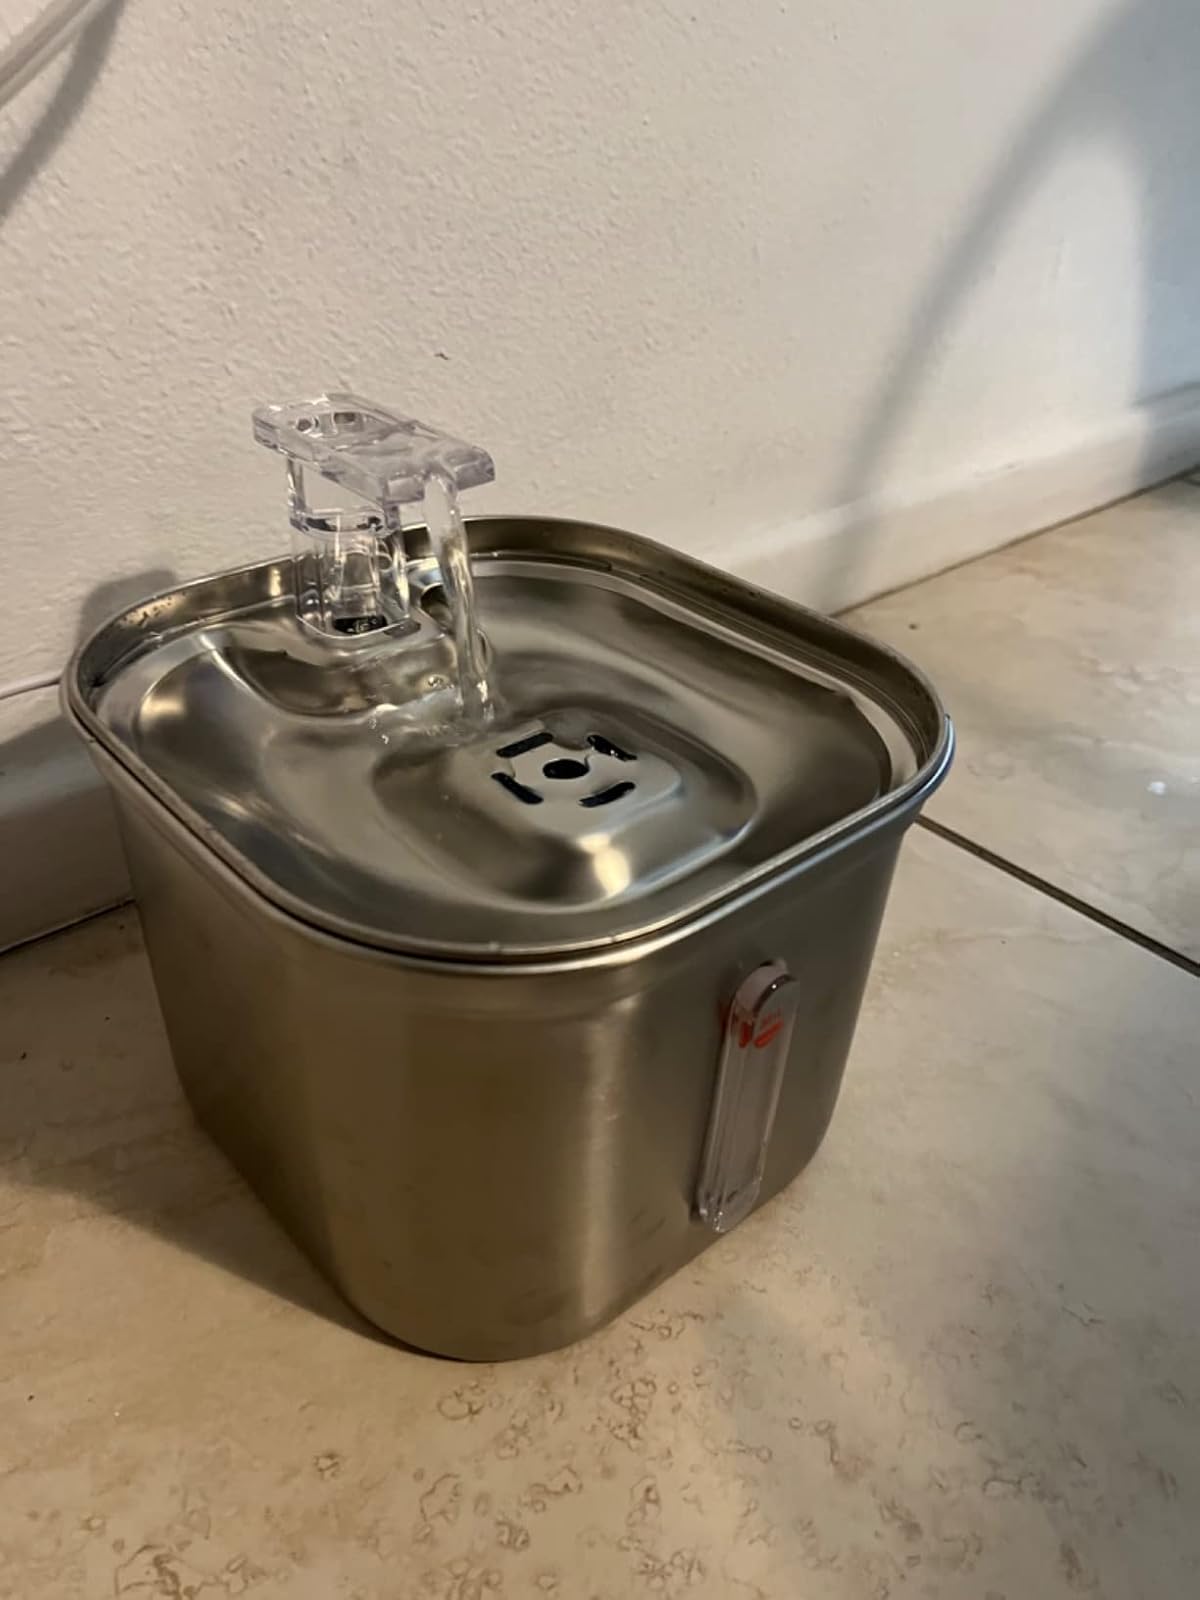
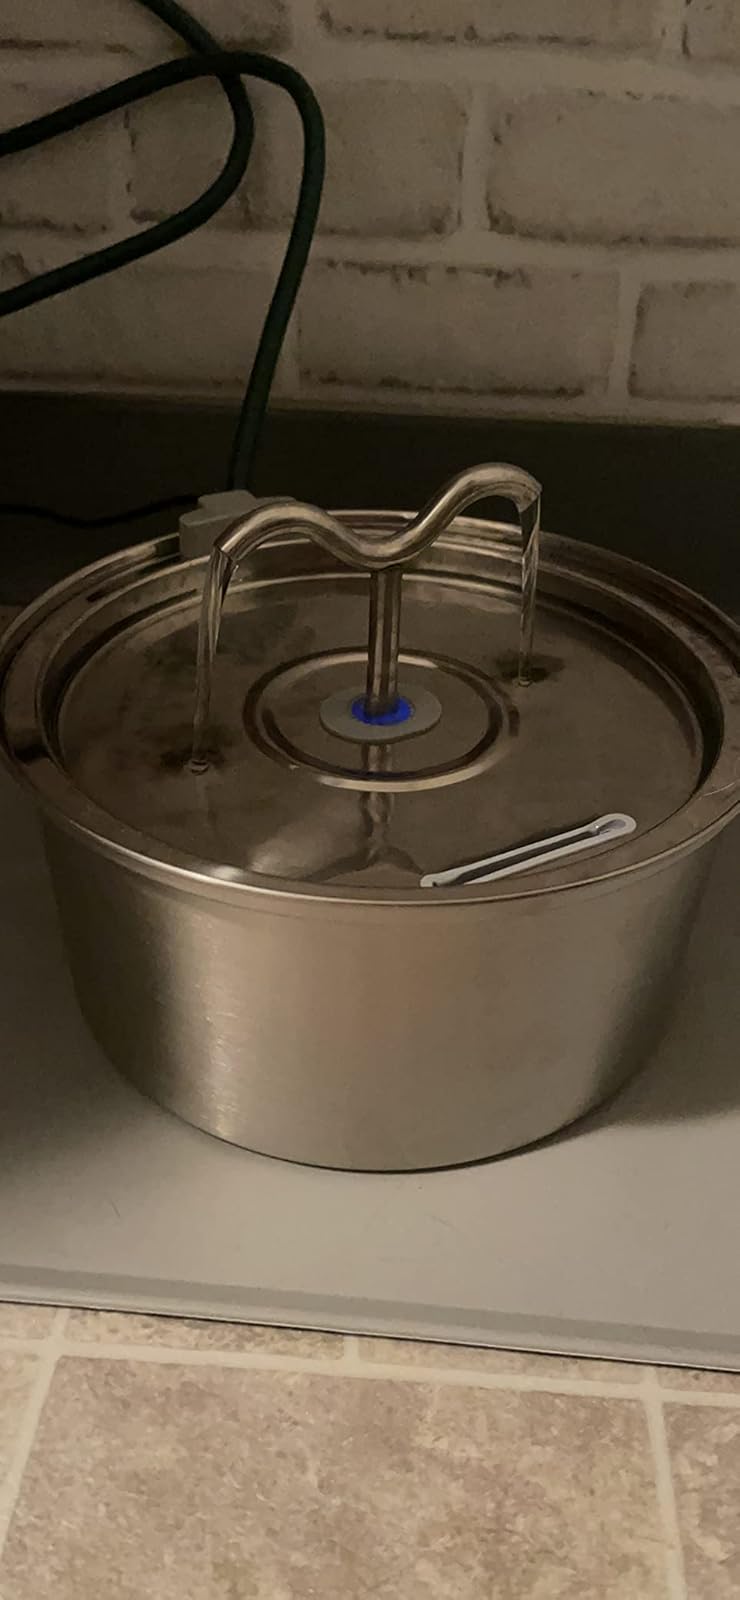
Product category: items_bowl
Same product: no